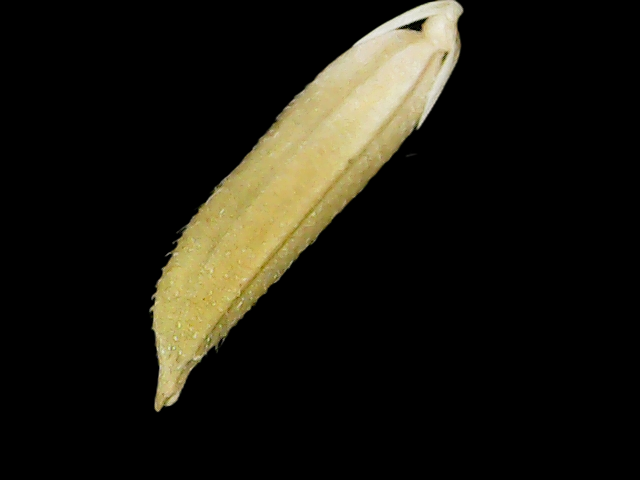
Rice variety: Binadhan25